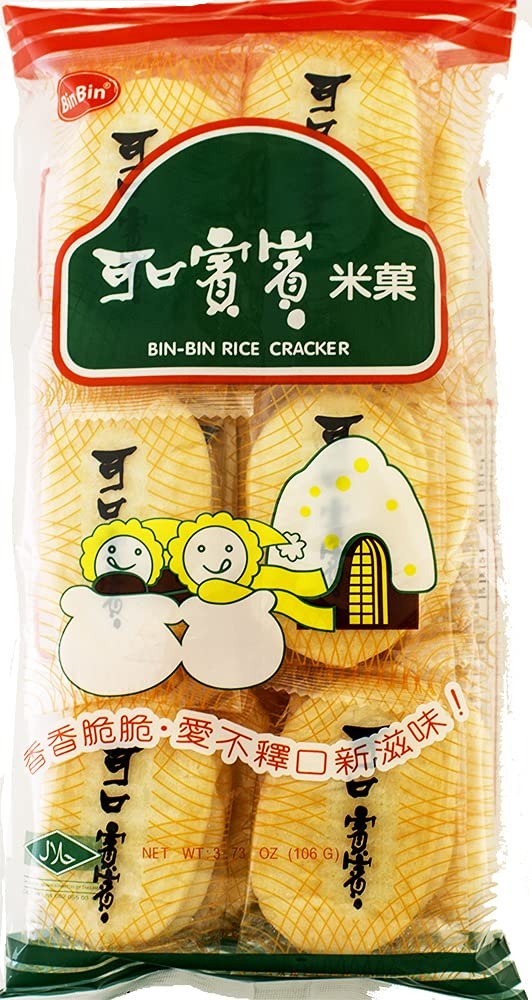
Item Name: Bin Bin Rice Crackers (pack of 15)
Bullet Point: Bin Bin rice crackers
Value: 55.95
Unit: Ounce

Price: 13.095